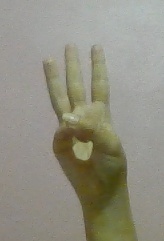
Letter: thaa